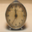
Label: clock